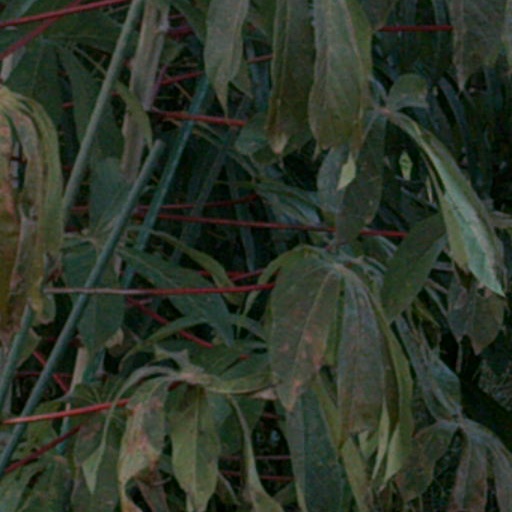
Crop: cassava